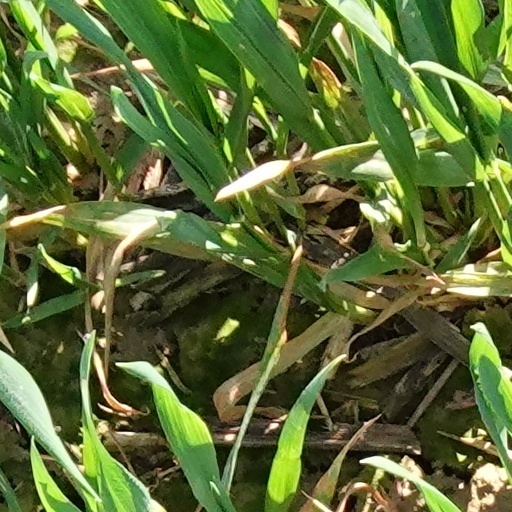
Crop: wheat